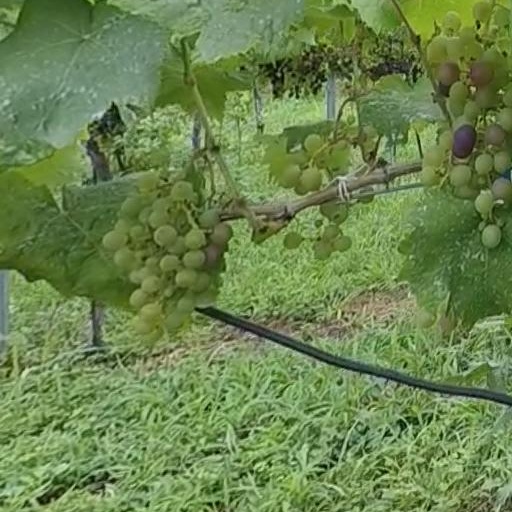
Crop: grape